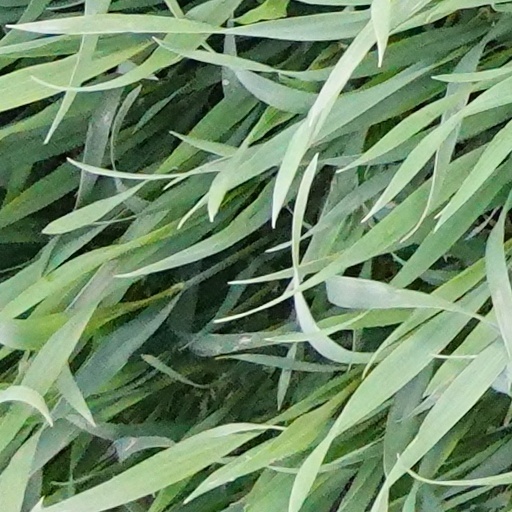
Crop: wheat